Miss Venezuela

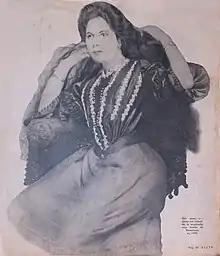
Manuela Victoria Mujica Antich from Lara, "Miss Venezuela 1905", the first titleholder

Miss Venezuela (Spanish: "Organización Miss Venezuela") is a Venezuelan beauty pageant operated by the Cisneros Group. Founded in 1952, it currently selects Venezuelan representatives to Miss Universe, Miss World, and Miss International. The current national director of Miss Venezuela is Miss Universe 2013 Gabriela Isler.